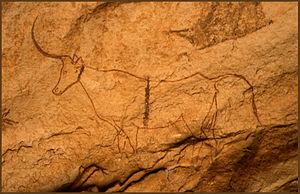
Peinture rupestre - site de Jabbaren - Tassili-n-Ajjer
Le Sahara est un vaste désert chaud situé dans la partie nord du continent africain. Il s'étend sur 5 000 km d'ouest en est, de l'océan Atlantique à la mer Rouge, et couvre plus de 8,5 millions de km², ce qui en fait la plus grande étendue de terre aride d'un seul tenant dans le monde.
Les peintures et gravures rupestres du Sahara sont des œuvres en majeure partie néolithiques, réalisées à même la pierre dans le désert du Sahara et au Maghreb. Elles représentent notamment les humains de l'époque, et une partie de la faune qui les entourait. L'art rupestre d'Égypte n'est pas lié à celui du Sahara central, mais présente des connexions avec celui du désert Libyque.